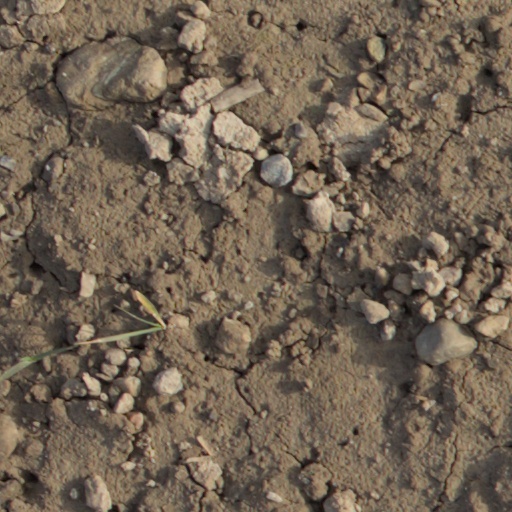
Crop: wheat